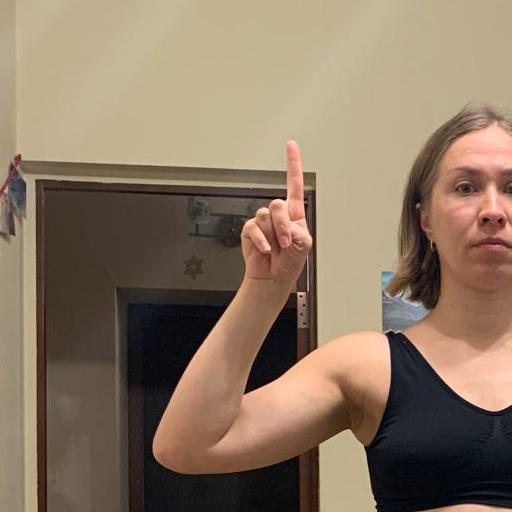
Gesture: one